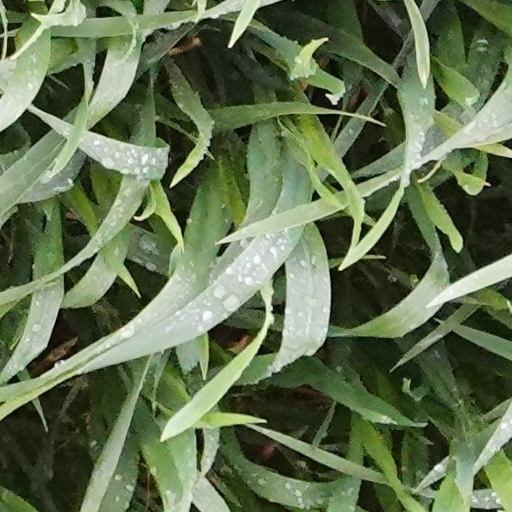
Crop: wheat